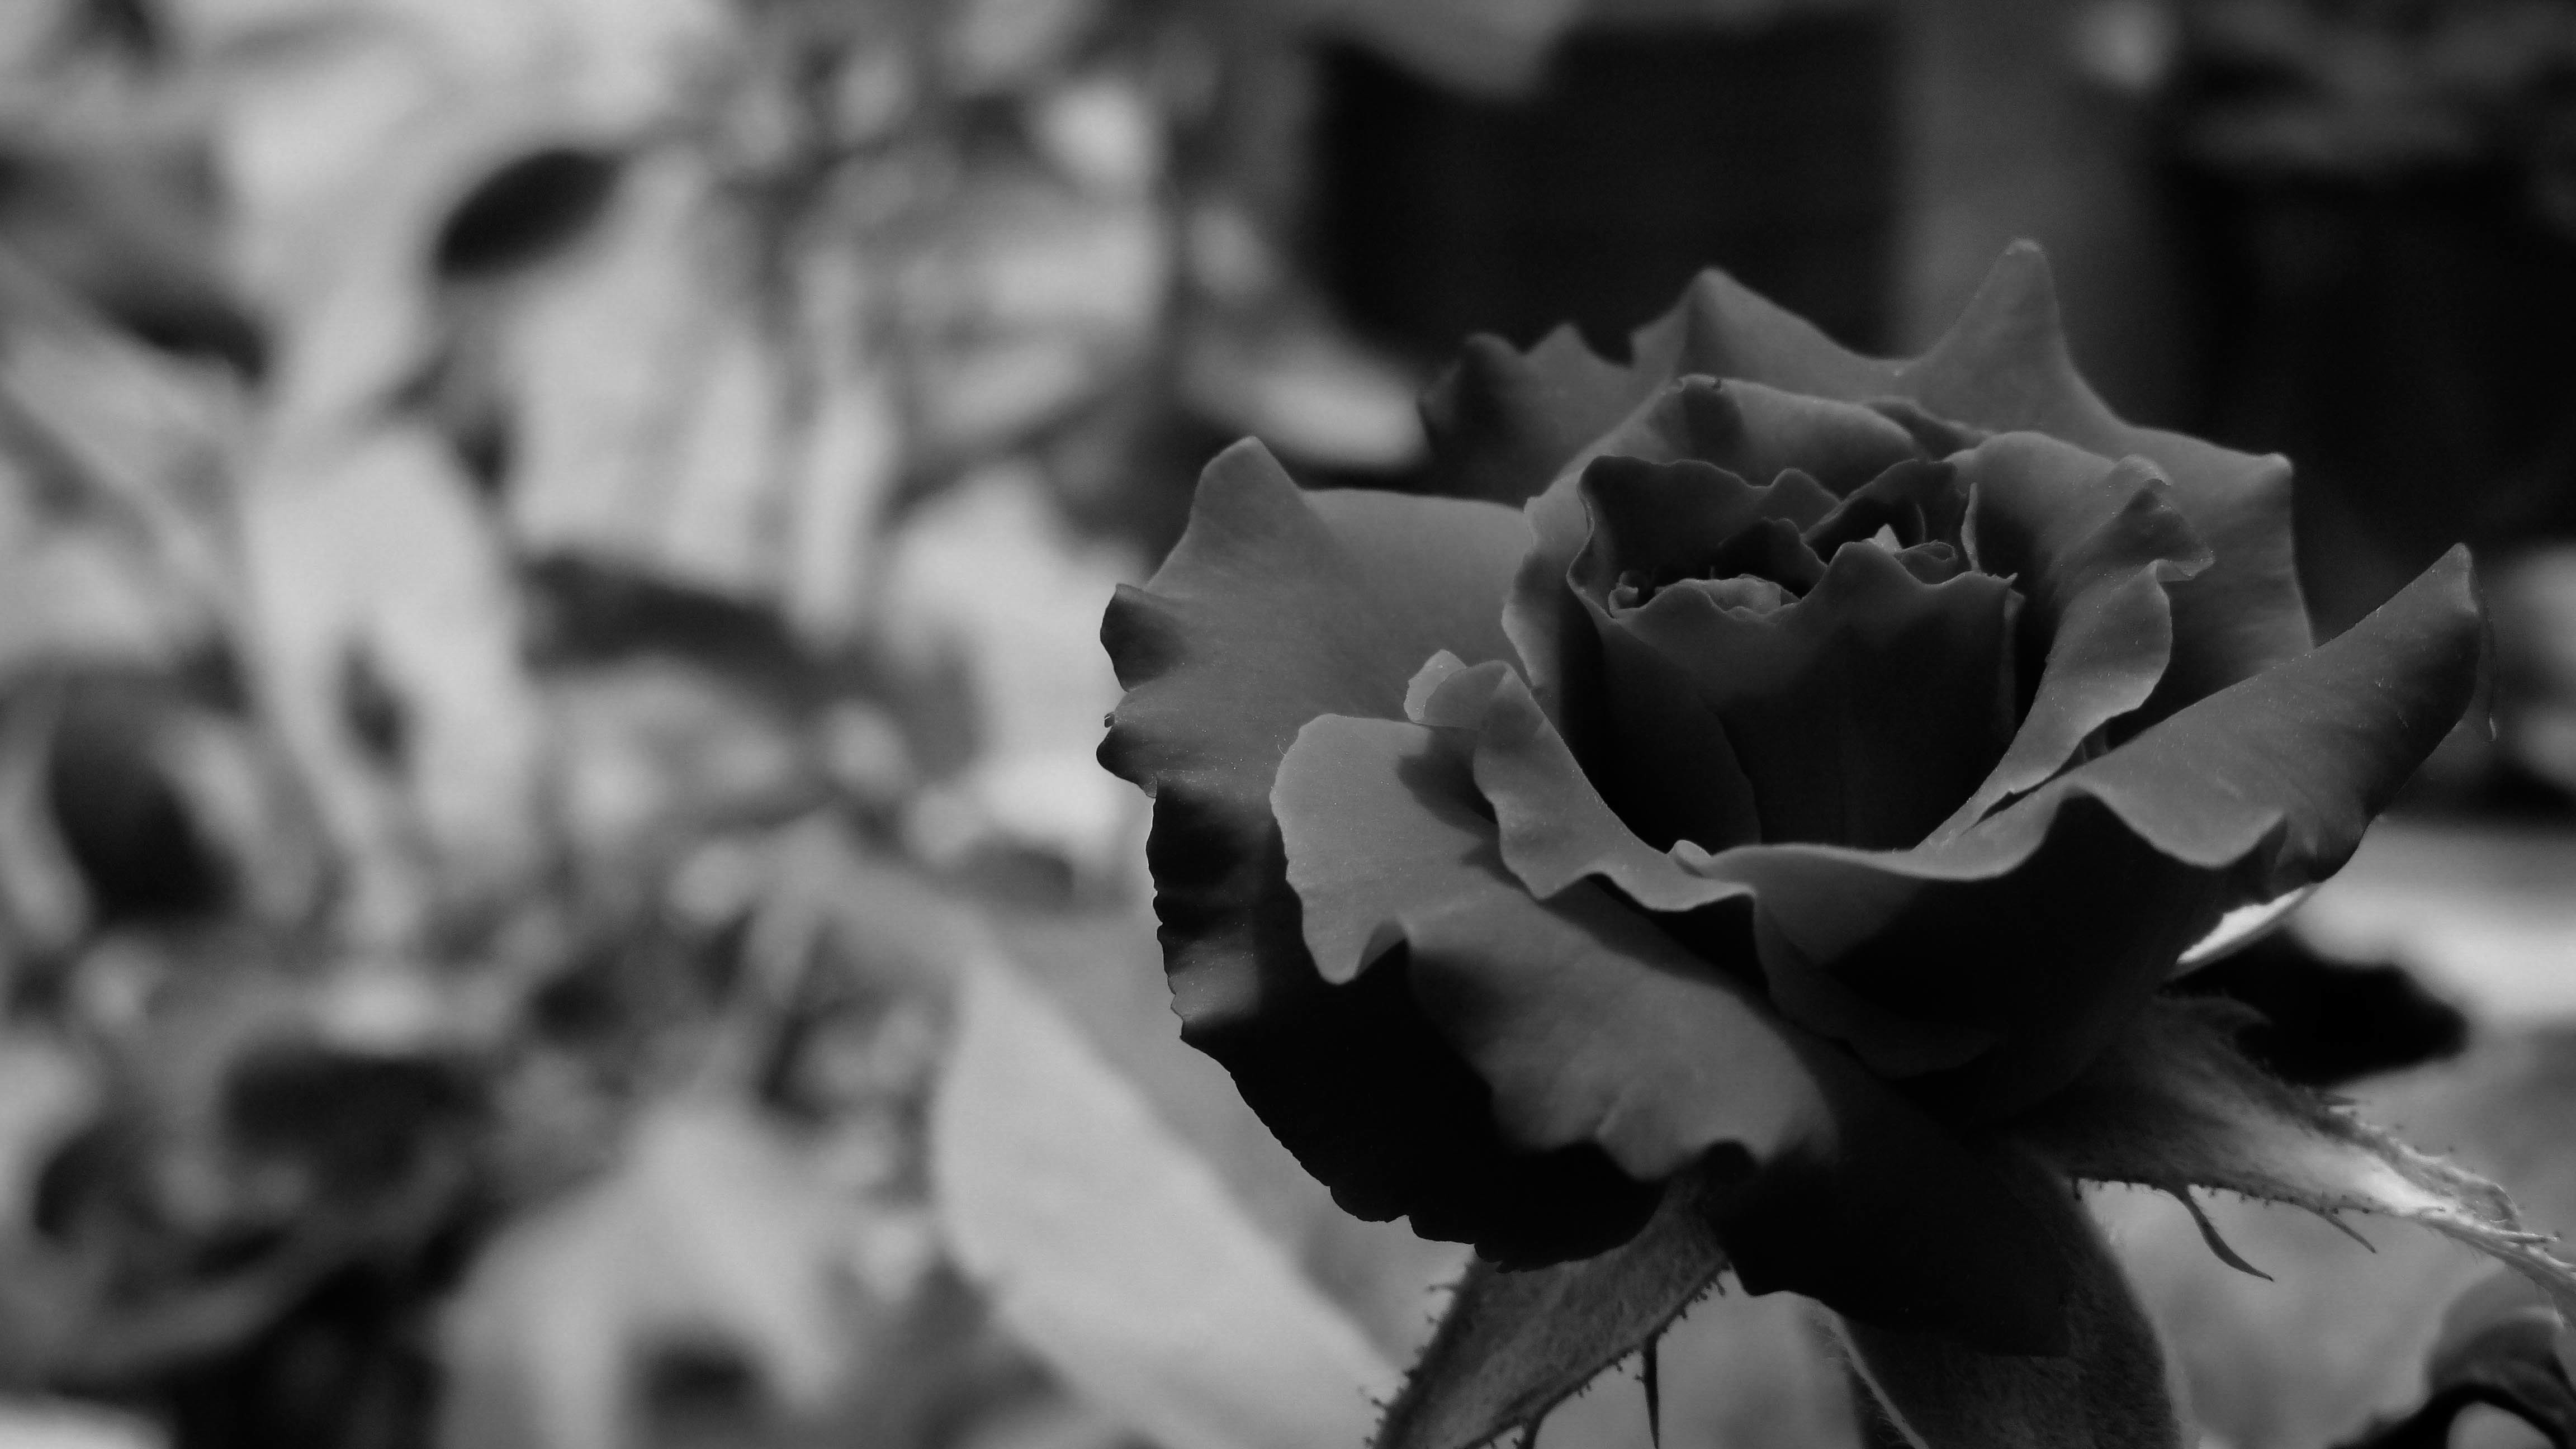
blossom, black and white, plant, white, photography, leaf, flower, petal, darkness, botany, black, monochrome, flora, close up, macro photography, flowering plant, monochrome photography, plant stem